Stamped envelope

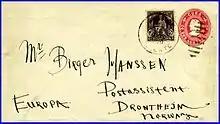
A 2 centavos stamped envelope with embossed Columbus indicium and 3c adhesive postage stamp from Cuba to Norway ca. 1904

A stamped envelope or postal stationery envelope (PSE) is an envelope with a printed or embossed indicium indicating the prepayment of postage. It is a form of postal stationery.